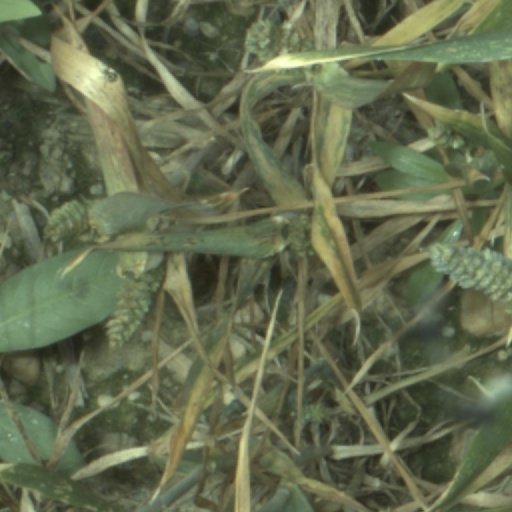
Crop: wheat